Ông Đạo Dừa

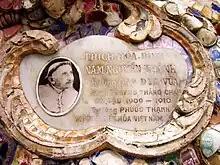
A marble slab with a brief inscription of Ông Đạo Dừa's name

Ông Đạo Dừa ("The Coconut Monk"), born Nguyễn Thành Nam (December 25 1910 – May 13 1990), was a self-styled Vietnamese mystic and the founder of the Coconut Religion ("Đạo Dừa") in Vietnam.